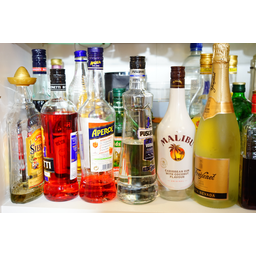
Label: glass